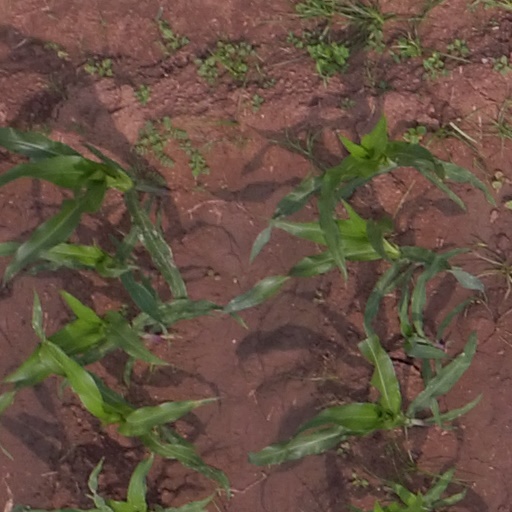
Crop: maize; corn